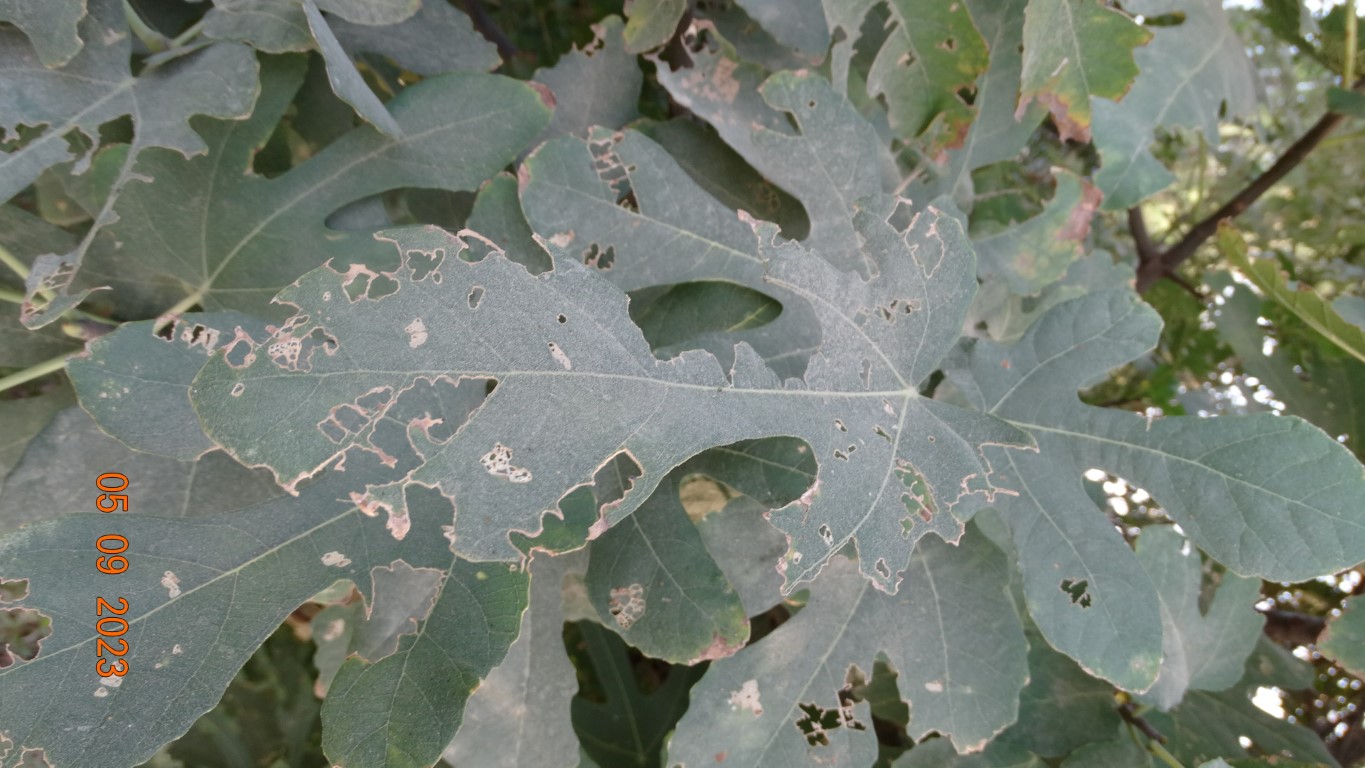
Label: infected